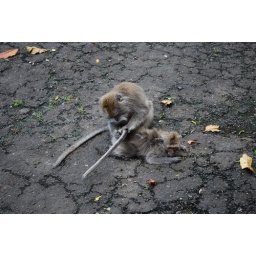
the life in monkey forest